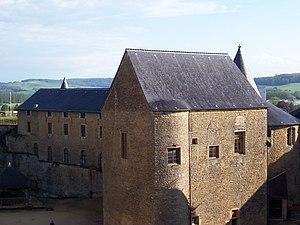
Chateau de Sedan
Le château fort de Sedan ou château-haut est situé à Sedan sur un promontoire en bordure de Meuse autrefois flanqué de deux ruisseaux, le Bièvre et le Vra. C'est la plus grande forteresse d'origine médiévale d'Europe avec 35 000 m² sur sept étages et des murs de plus de 7 m de large.
Éléonore Catherine Fébronie de Wassenaer de Bergh, née le 6 mai 1613 à Bruxelles et morte le 14 juillet 1657 à Paris, à 44 ans, est duchesse de Bouillon et la dernière princesse de Sedan. Elle a contribué fortement à la conversion de son époux, Frédéric Maurice de La Tour d'Auvergne, duc de Bouillon, prince de Sedan, à la religion catholique. Elle lui sauva également la vie à la suite de son arrestation pour sa participation à la conspiration de Cinq-Mars, mais elle ne put empêcher l’annexion du territoire de Sedan par le roi de France. Elle joua enfin un rôle essentiel dans la Fronde.
Cet article recense les monuments historiques des Ardennes, en France.
Cet article recense de manière non exhaustive les châteaux, maisons fortes, mottes castrales, situés dans le département français des Ardennes. Il est fait état des inscriptions et classements au titre des monuments historiques.